Greg Smith (Paralympian)

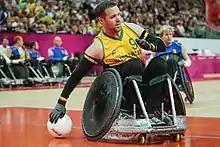
Smith playing wheelchair rugby at the 2012 London Paralympics

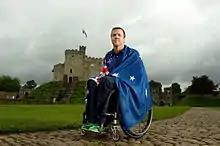
Smith wraps himself in the Australian Flag outside Cardiff Castle after the announcement that he will be the 2012 Australian Flag Bearer

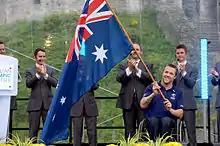
The ceremony on 21 August where Smith was announced as 2012 Australian Flag Bearer for the Australian Paralympic Team

Smith retired from wheelchair athletics in 2002. After a two-year break, he took up wheelchair rugby socially and at the end of his first season he won the New South Wales State League Most Valuable Player Award and the National League Best New Talent. In 2006, he represented Australia for the first time in wheelchair rugby at the Canada Cup International Tournament. He was a member of the Australian mixed team that won the silver medal in wheelchair rugby at the 2008 Beijing Games . After Beijing, he retired as a player but continued as an assistant coach. He came out of retirement in 2010 and was re-selected to the Australian squad in 2011. He was the Australian flag bearer at the 2012 London Games, and was part of the team that won the gold medal. He retired after the Games but still has an active interest in the sport.